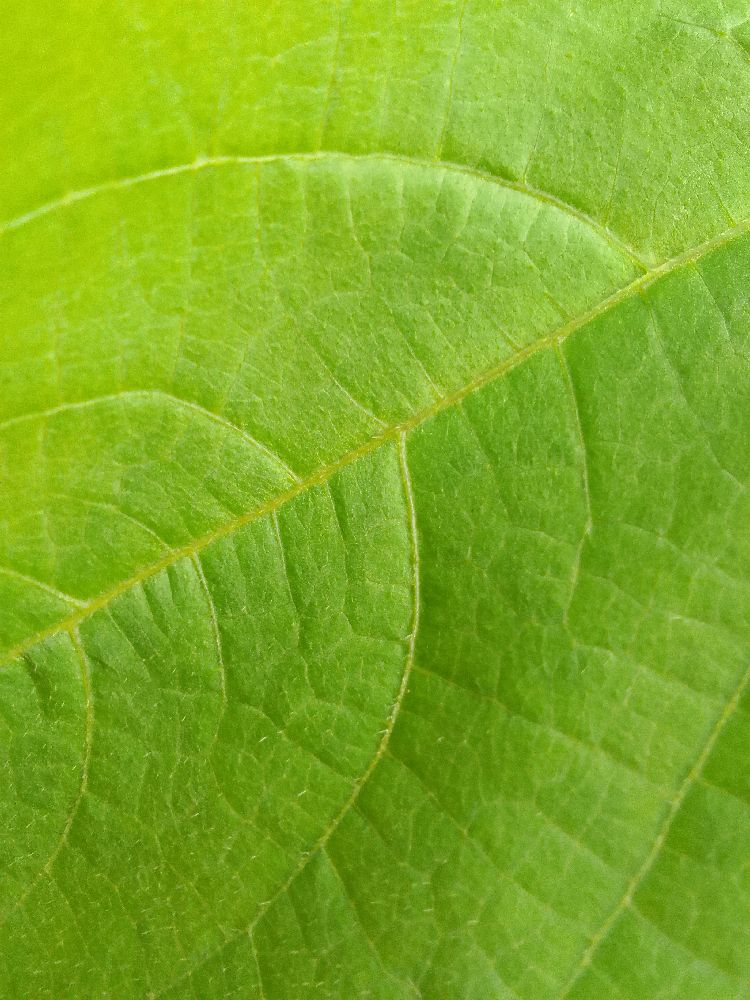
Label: healthy